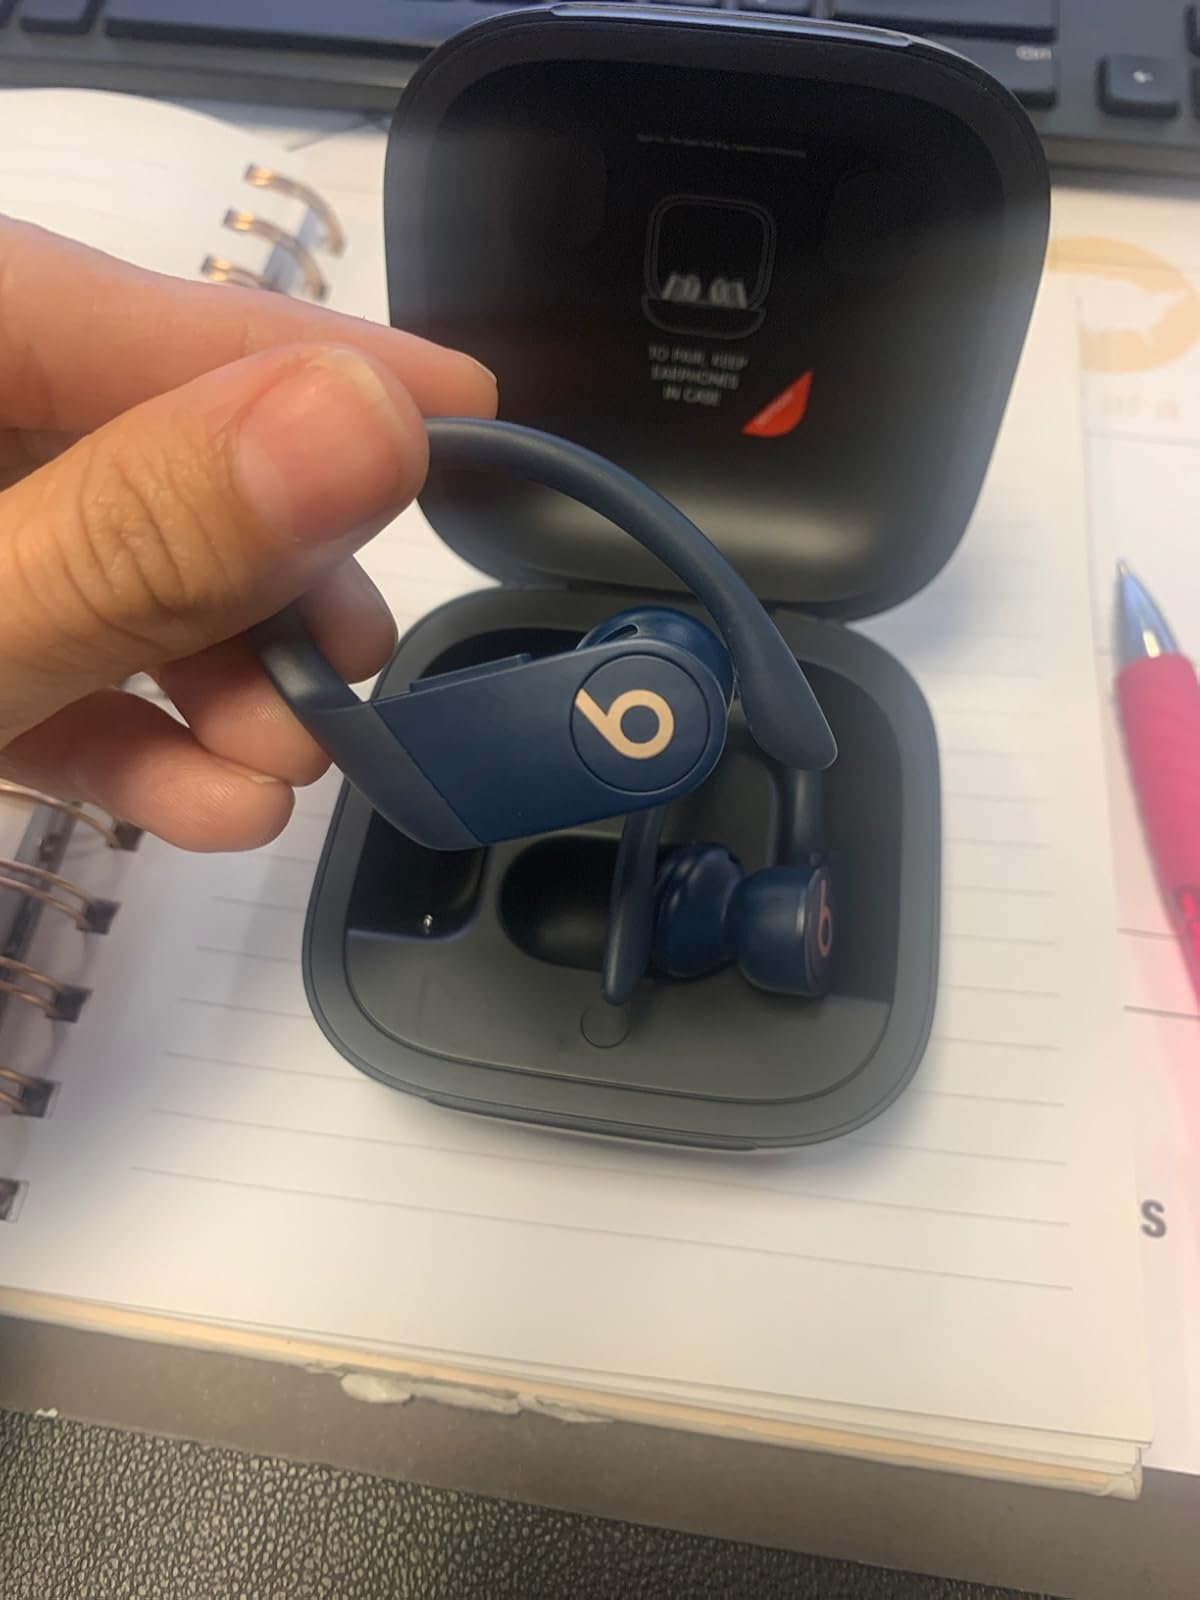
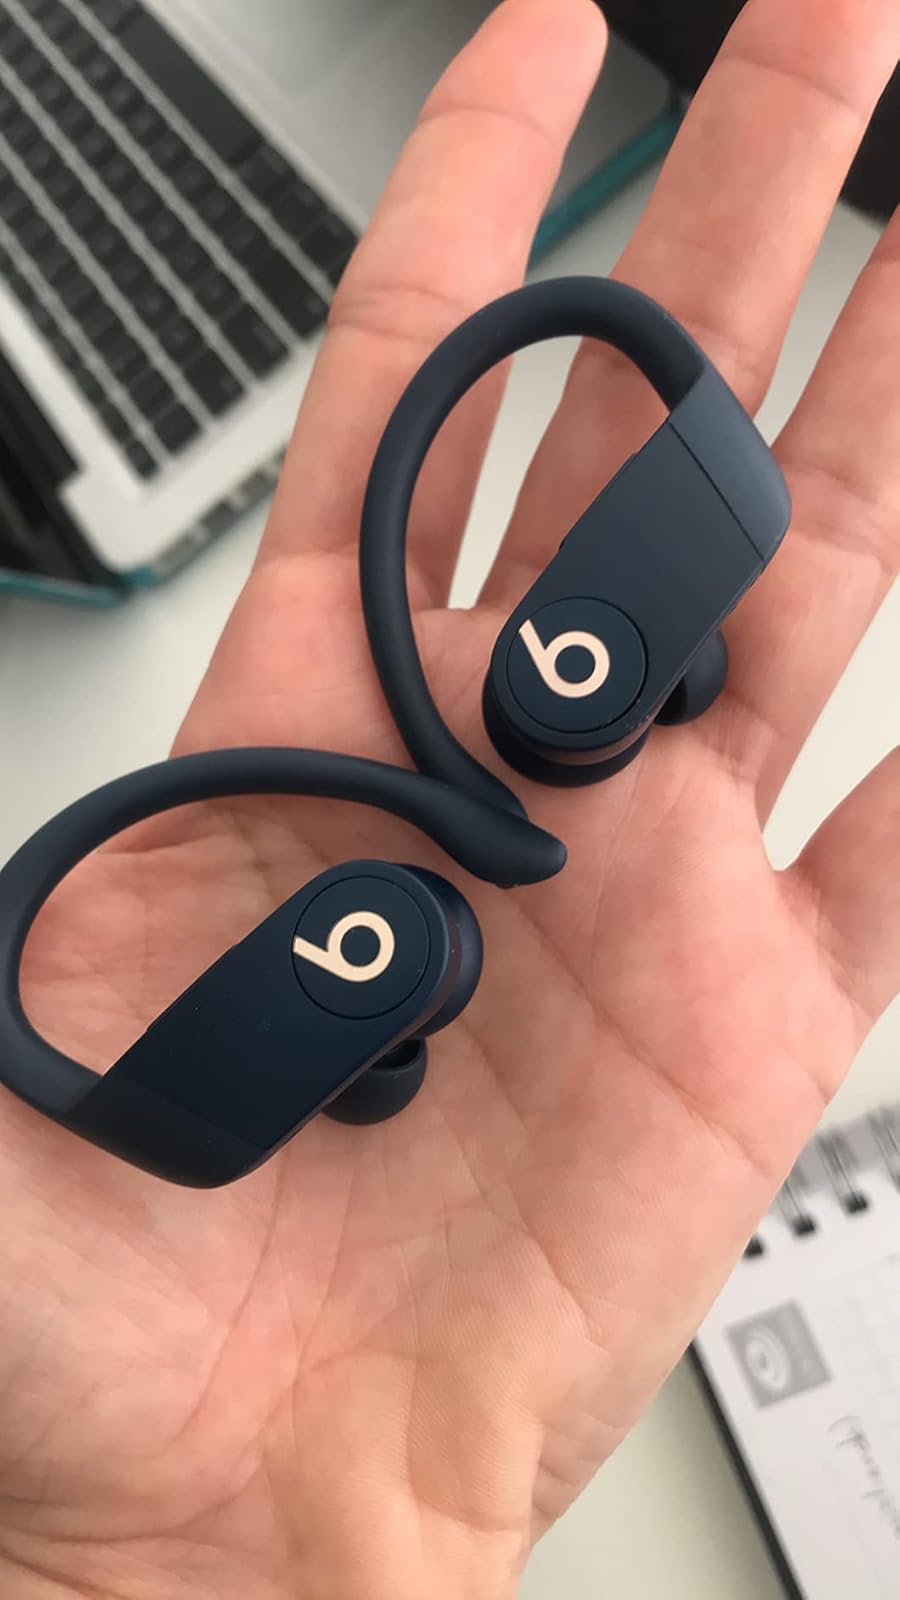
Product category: earbuds
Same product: yes